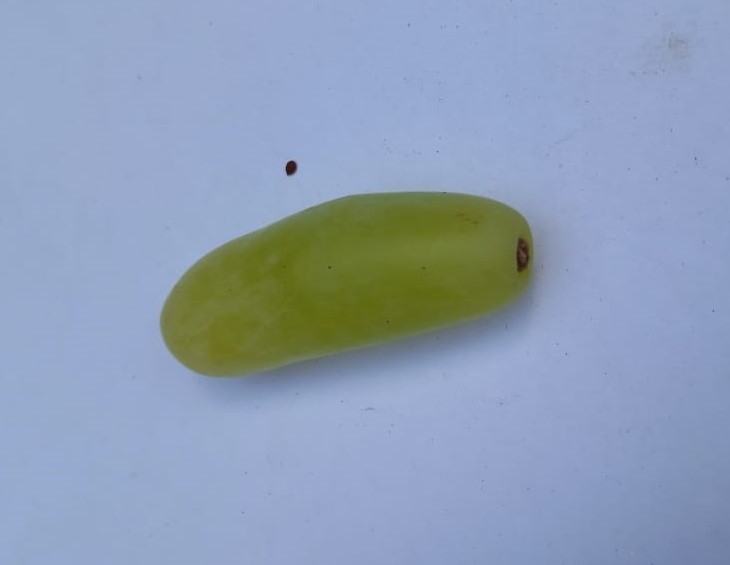
Fruit: grape
Condition: fresh